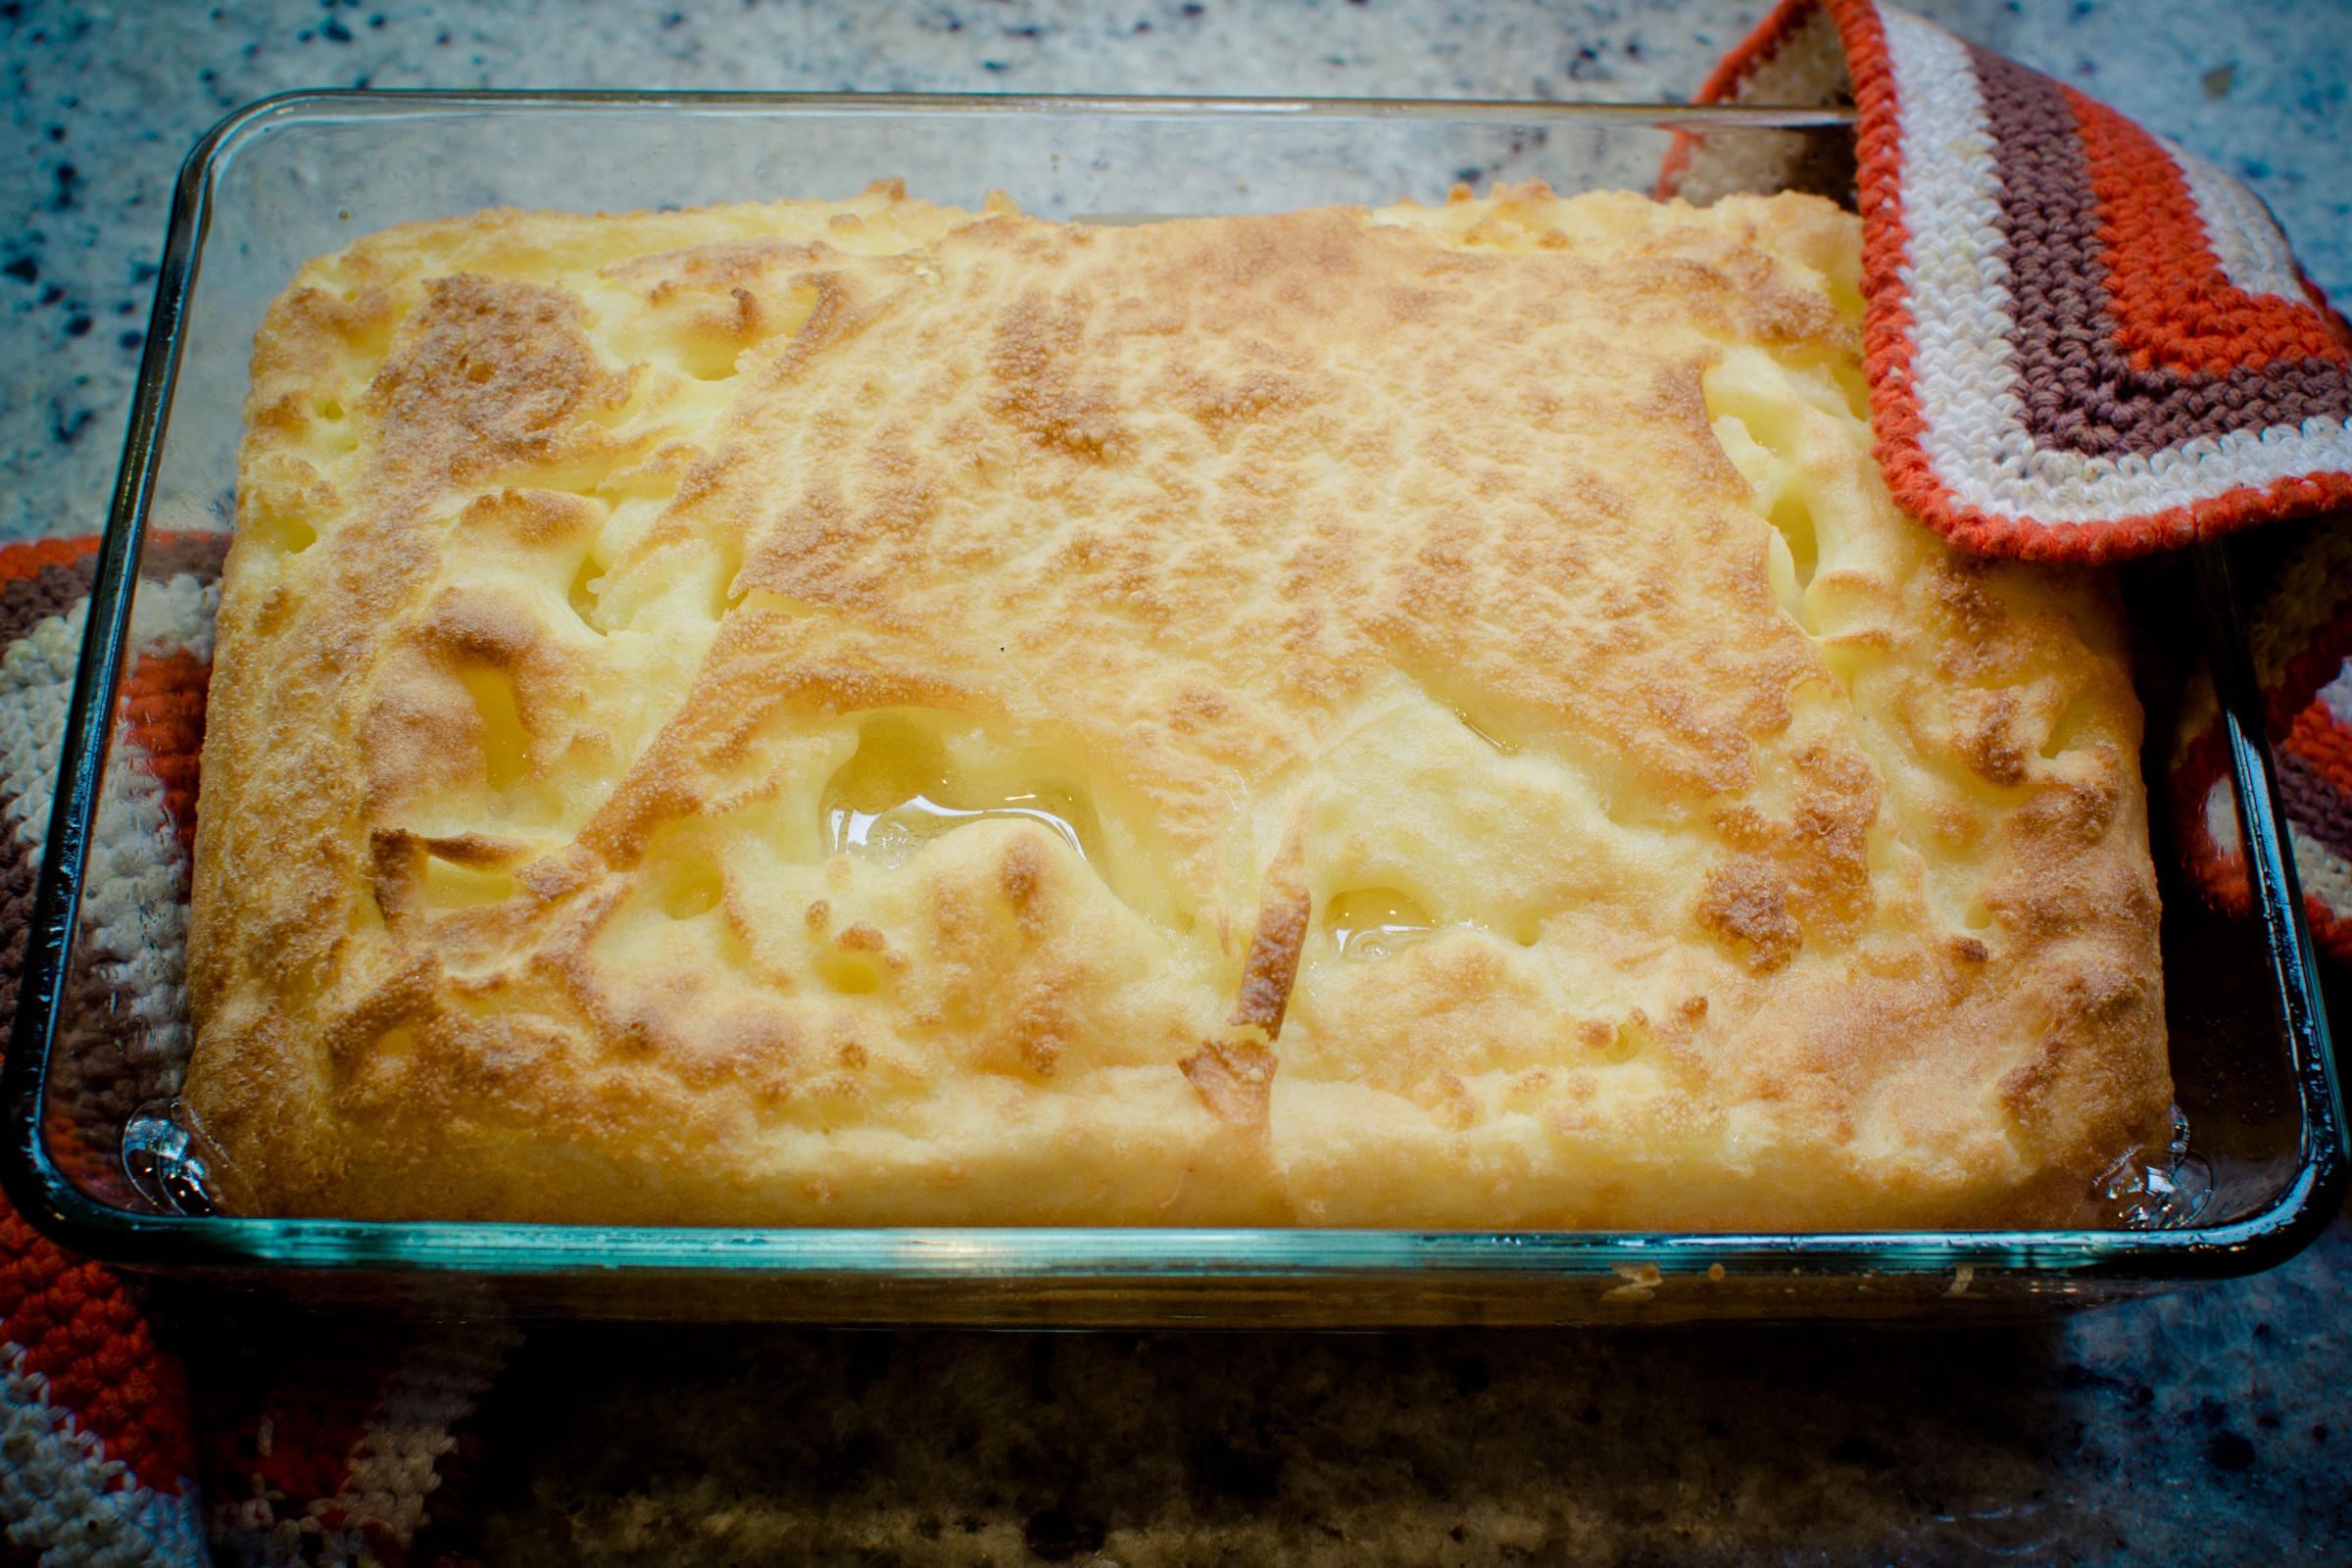
dish, food, dessert, eat, deep fried, cuisine, pancake, cook, baked, nutrition, court, glass bowl, baked goods, scrambled eggs, oven dish, tartiflette, polenta, reine, oven polenta, egg dish, oven pancake, plent, glass purity, reindl, roasting pan, glasbraeter, zwiebelkuchen, cottage pie